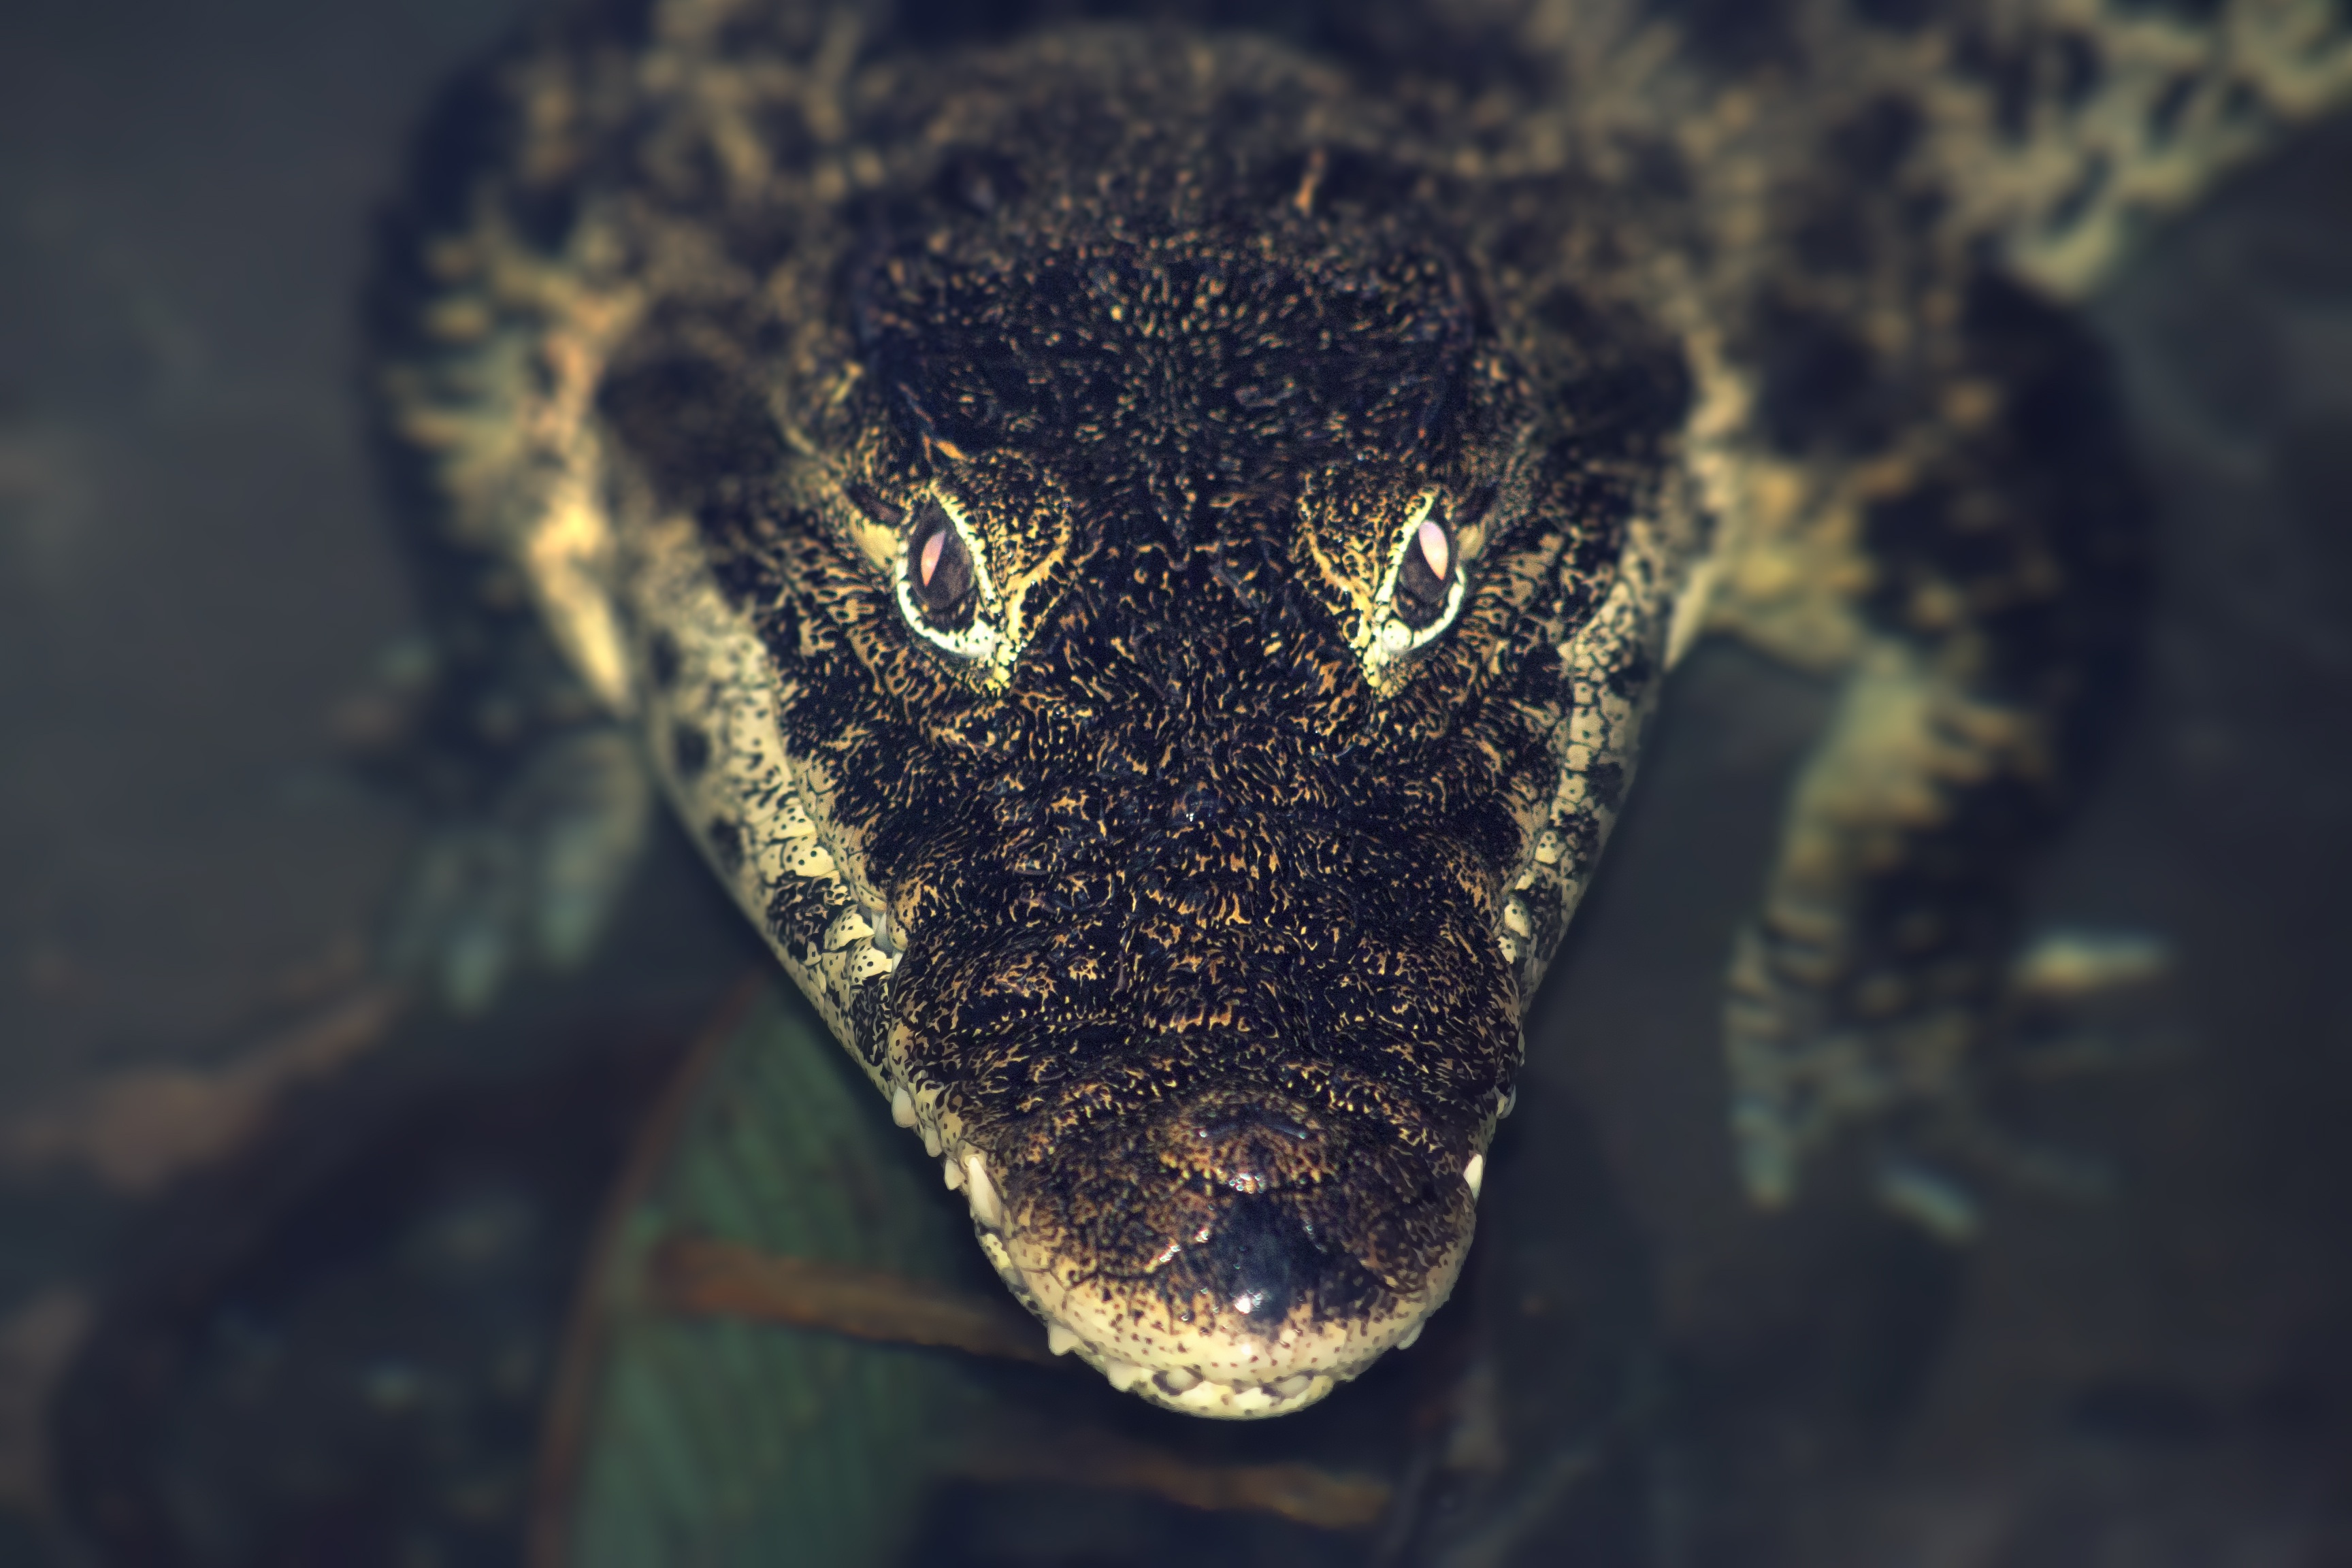
water, photography, animal, wildlife, wild, darkness, predator, reptile, closeup, fauna, crocodile, close up, alligator, scary, vertebrate, angle, big, submerged, dangerous, macro photography, crocodilia